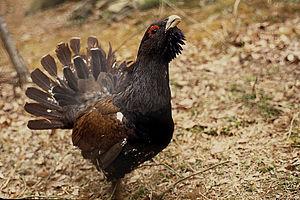
Le Grand Est est une région administrative française résultant de la fusion des anciennes régions Alsace, Champagne-Ardenne et Lorraine. Elle compte 5 559 051 habitants en 2015 et réunit, sur 57 441 km², des territoires de l'Europe rhénane à l'est et des territoires du bassin parisien à l'ouest, séparés par la diagonale du vide.